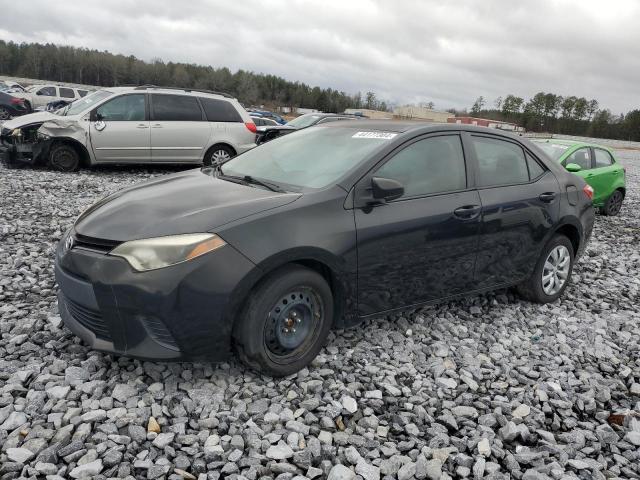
Aucun dommage détecté.
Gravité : aucun